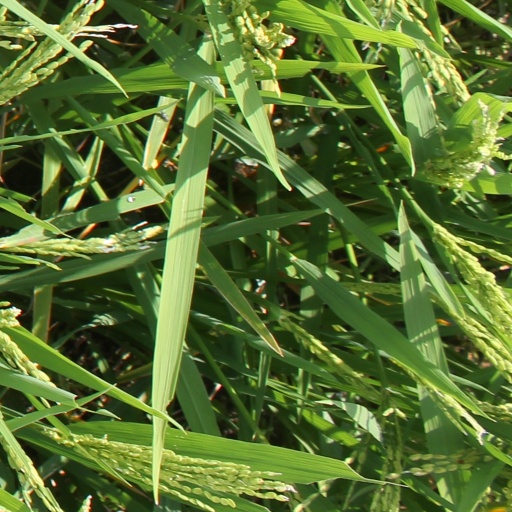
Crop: rice